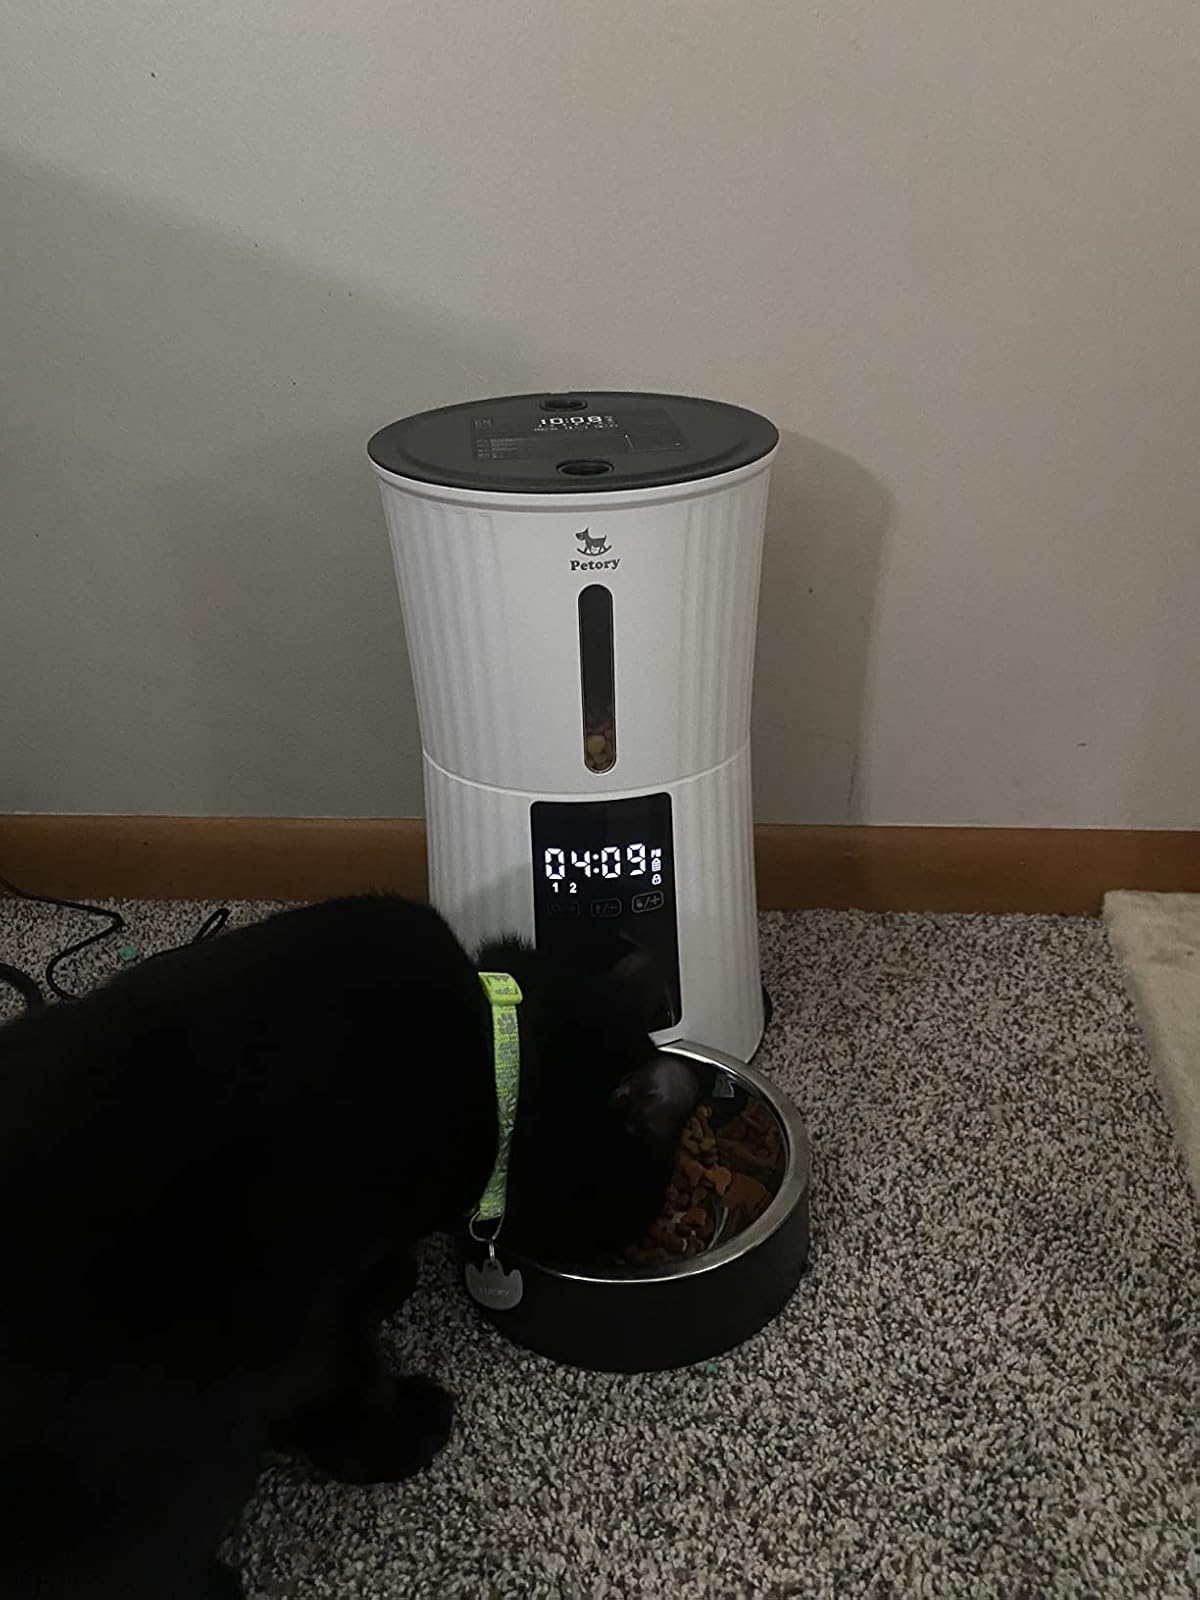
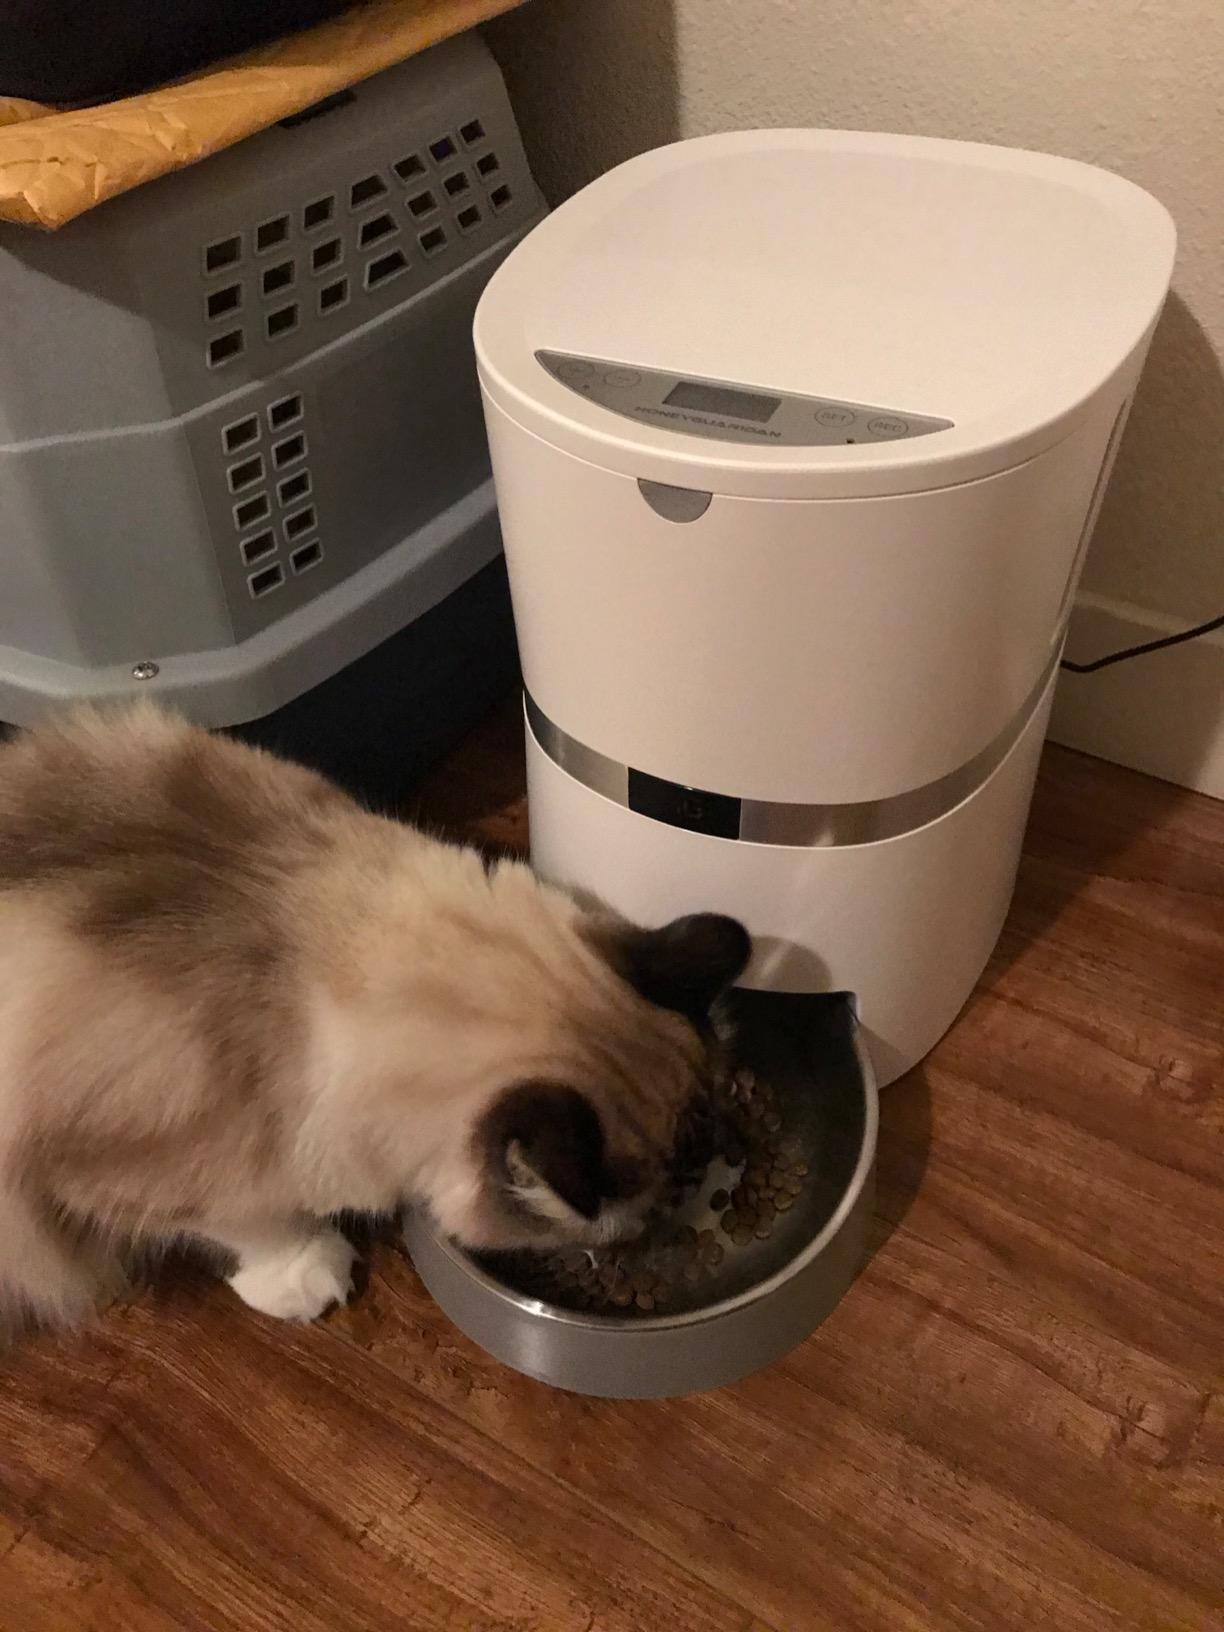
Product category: items_feeder
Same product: no